The Underdog Knight

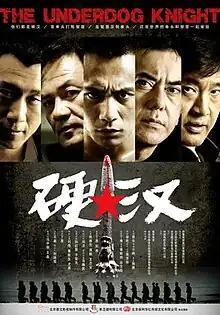
Poster for "The Underdog Knight"

The Underdog Knight is a 2008 Chinese action comedy film directed by Ding Sheng. It was Ding Sheng's second directorial effort, following "A Storm in a Teacup" (2000). A sequel, "He-Man", was released in 2011.